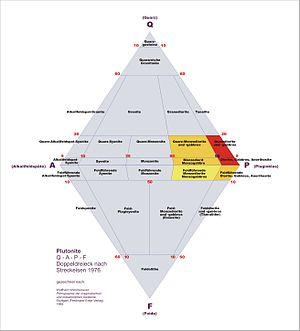
classification de l'UISG (après Streckeisen) (diorits) Русский: Диаграмма по стрекеисенa (Диориты)